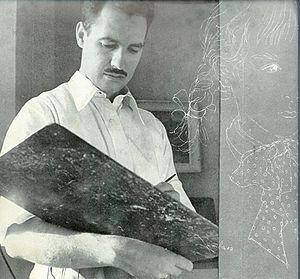
Manuel Zorrilla de la Torre, né le 26 avril 1919 à Buenos Aires et mort le 12 mai 2015 à Fontenay-le-Fleury, est un artiste peintre, dessinateur, graveur, lithographe et sculpteur argentin vivant en France.